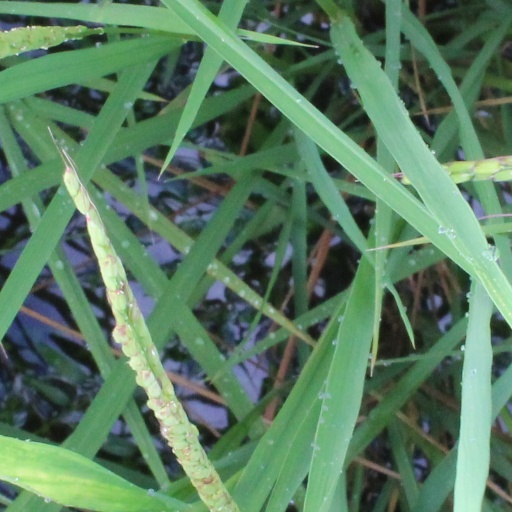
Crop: rice